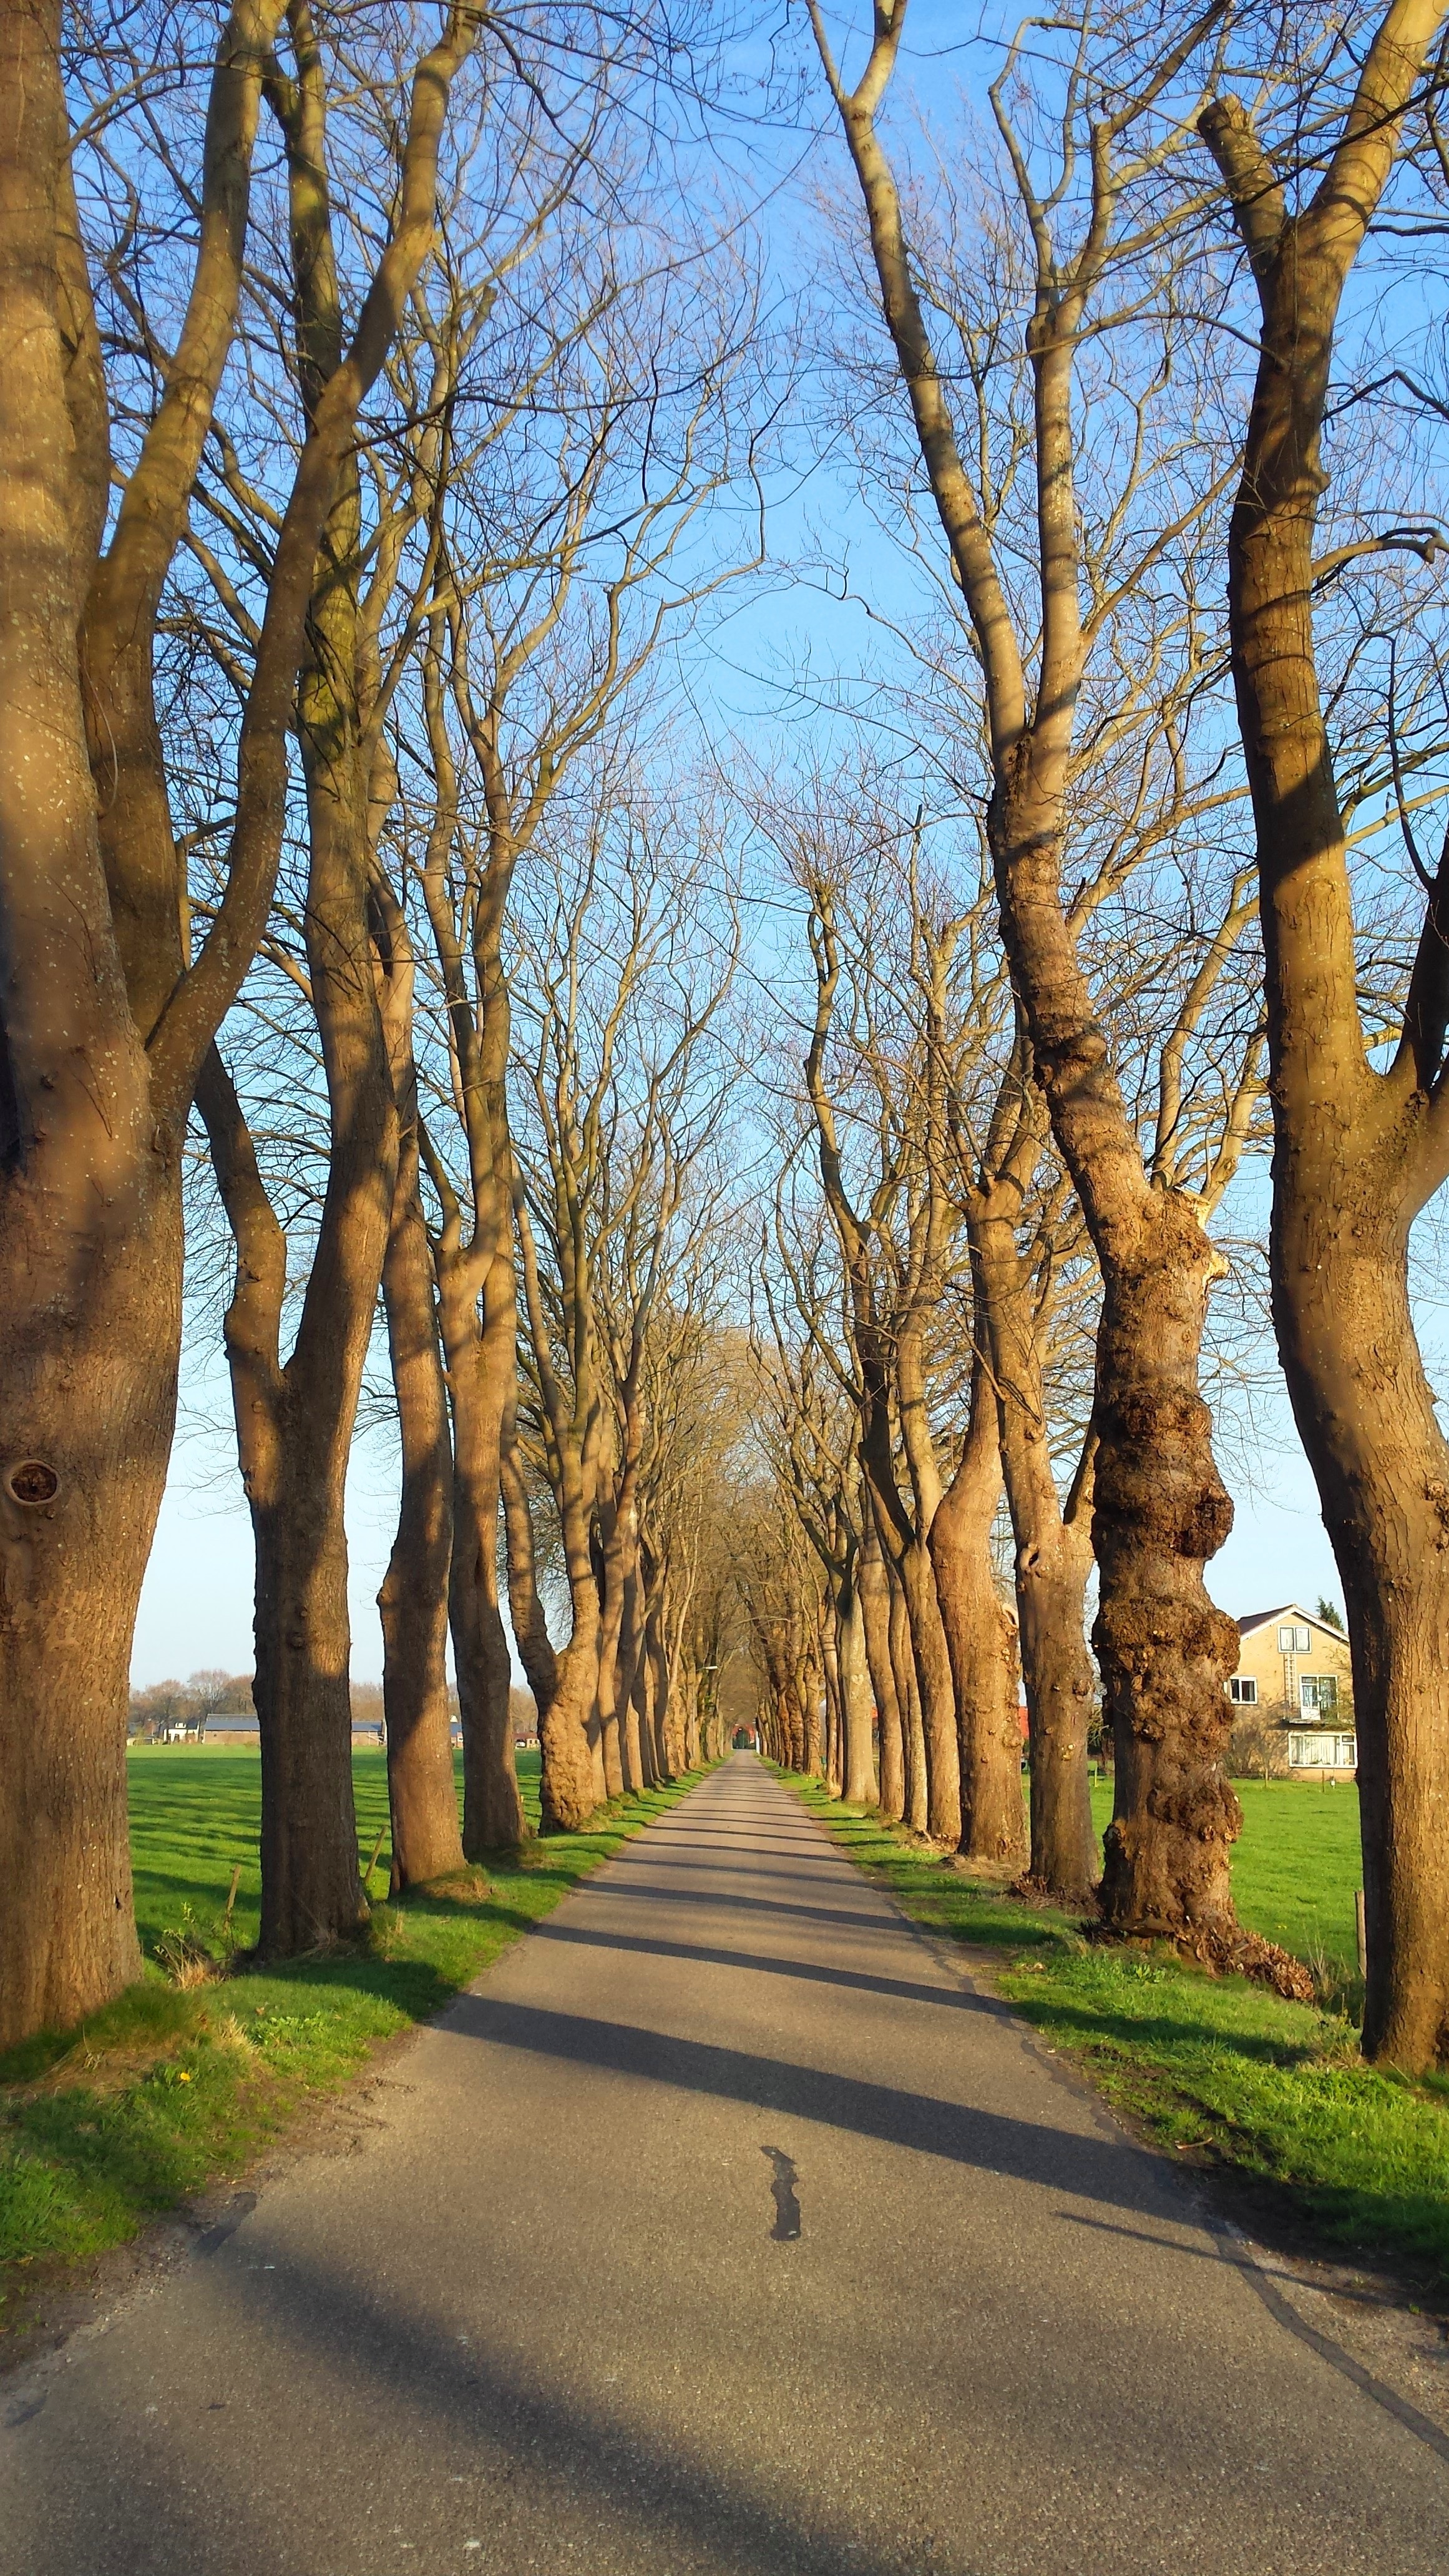
landscape, tree, nature, path, grass, outdoor, branch, plant, sky, road, morning, leaf, flower, asphalt, travel, autumn, park, season, trees, woodland, woody plant